Describe the emotion expressed in this image:  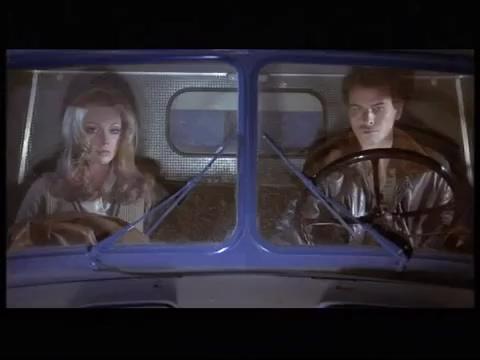
This person displays Fear, valence and arousal with low intensity.